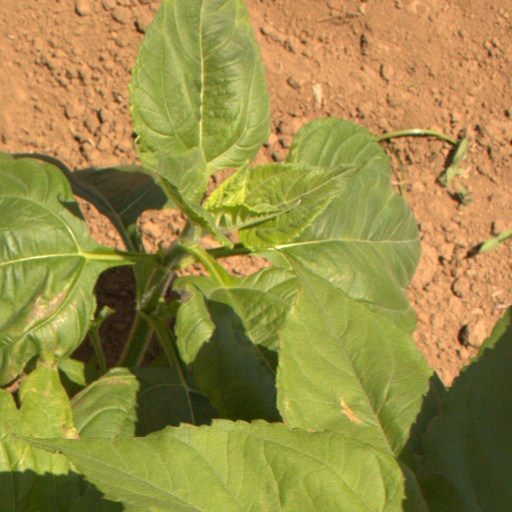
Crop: Jerusalem artichoke